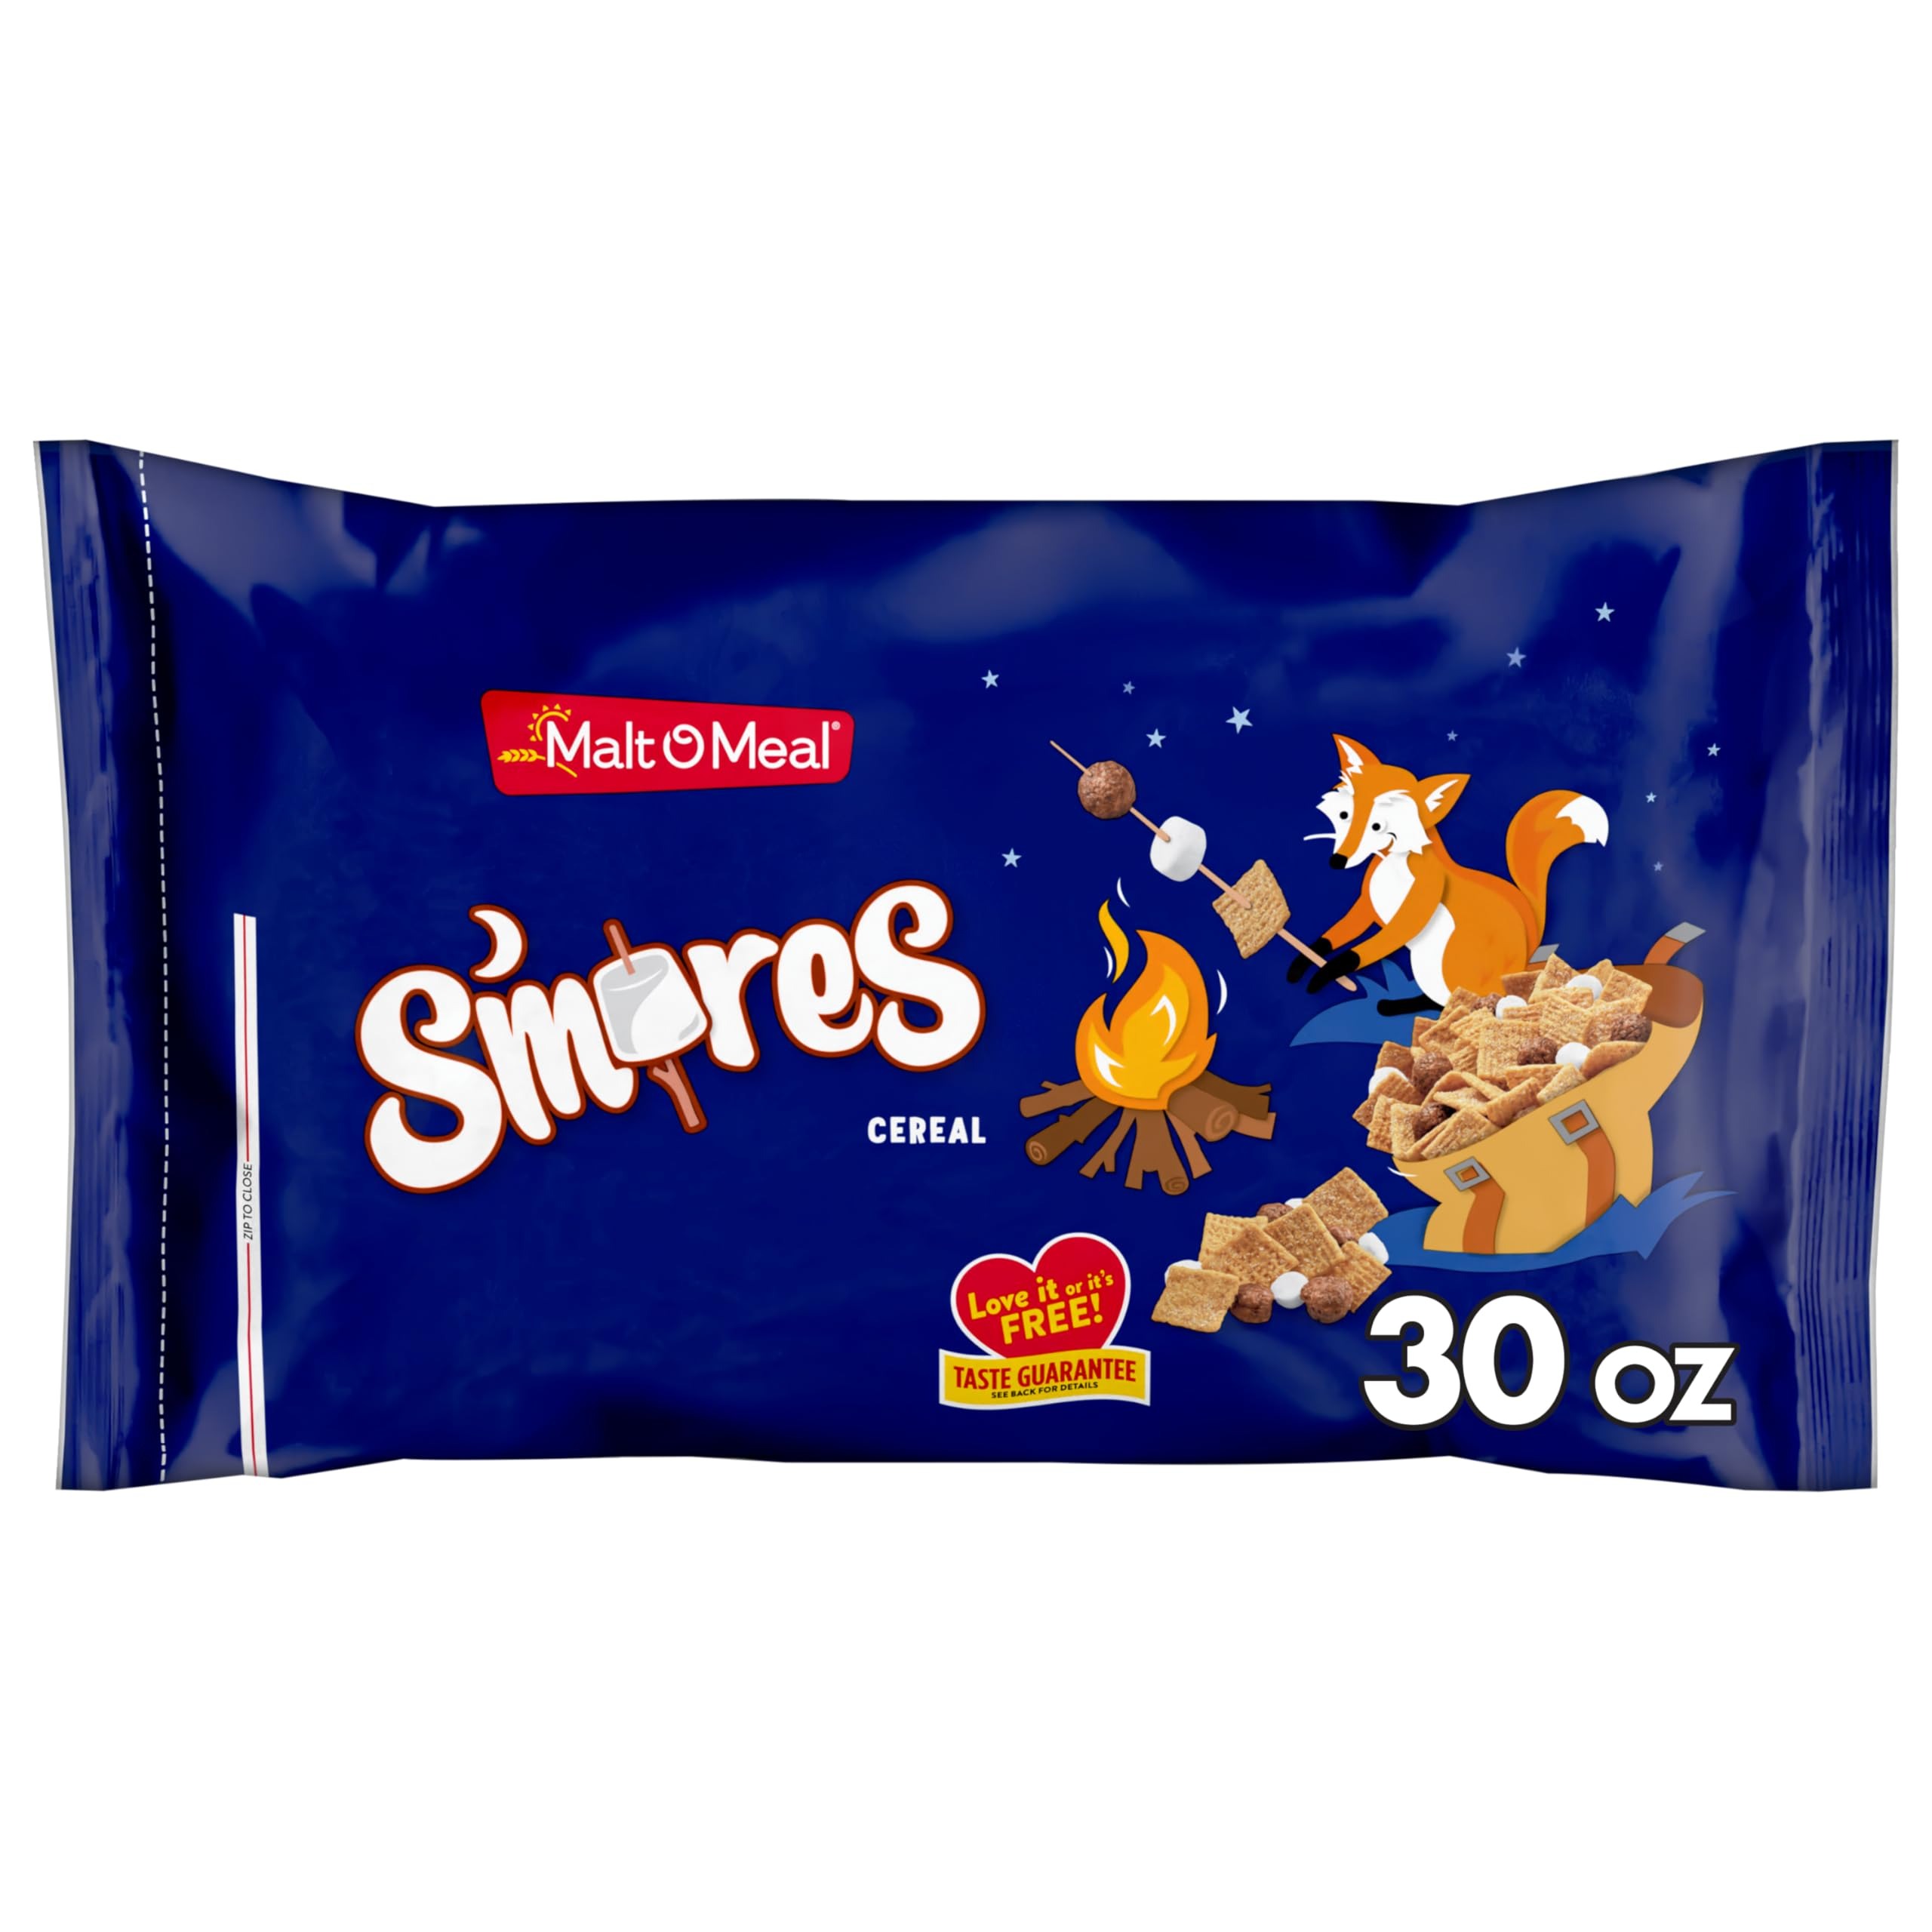
Item Name: Malt-O-Meal S'mores Breakfast Cereal, Chocolatey Puffs and Marshmallow Bits, Large Cereal for Family, 30 OZ Resealable Bag
Bullet Point 1: One 30 oz resealable cereal bag of Malt-O-Meal S'mores Breakfast Cereal, Smores Cereal
Bullet Point 2: Malt O Meal smores cereal combines crispy honey graham squares with mini marshmallow bits and chocolatey puffs for the perfect amount of sweetness
Bullet Point 3: The family size cereal bag saves you trips to the grocery store and ensures the whole family can enjoy a tasty bowl of Malt O Meal S'mores Cereal
Bullet Point 4: S'mores cereal tastes great as after school snacks or for using as creative toppings for birthday desserts like cupcakes or ice cream
Value: 30.0
Unit: Ounce

Price: 5.89